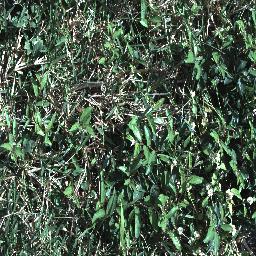
Label: chinee_apple